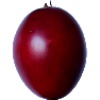
Label: tamarillo